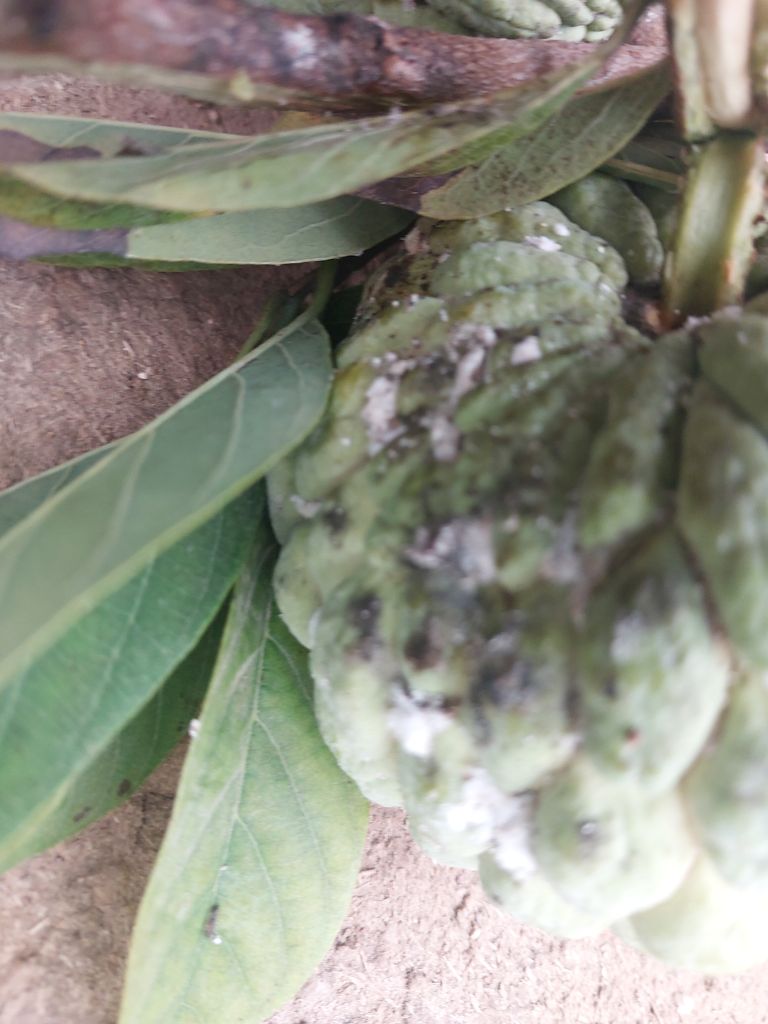
Disease label: Leaf spot on fruit